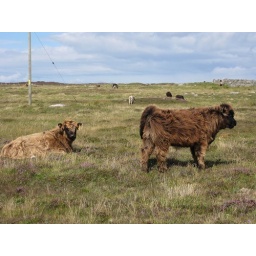
Wind-blown highland cow calves - if you think they're having a windy time, try riding a bike in this!